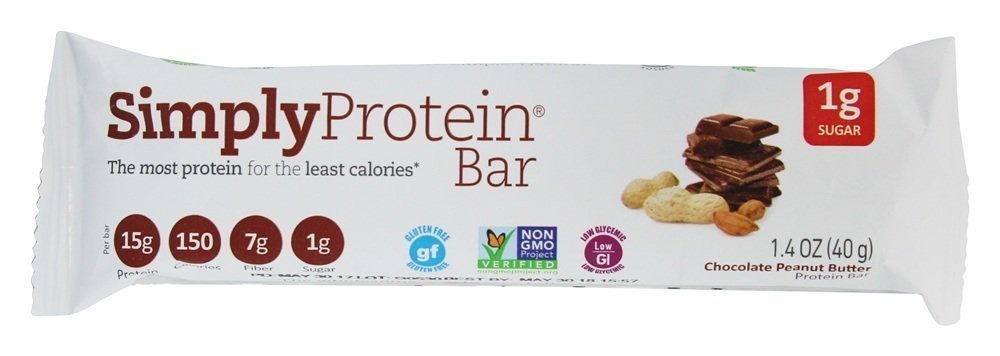
Item Name: Orgain Bar Protein Peanut Butter Chocolate, 1.4 oz (Pack of 12)
Bullet Point 1: Include 12 Organic Peanut Butter Chocolate Chunk Plant Based Protein Bar
Bullet Point 2: Healthy, on-the-go nourishment for busy professionals, moms, athletes and students
Bullet Point 3: 10g Organic Plant Based Protein, 6g Organic Fiber, 3g-5g Sugar, 140 Calories
Bullet Point 4: Gluten Free, Soy Free, Non-GMO; and free of all artificial colors, flavors and preservatives
Bullet Point 5: USDA Organic
Value: 16.8
Unit: Ounce

Price: 26.88